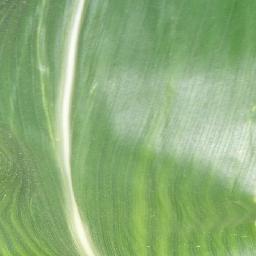
Label: Corn___healthy